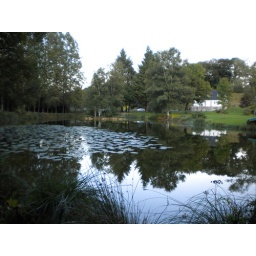
The 'small' lake at Sue & Doug's, you can just see their house in the background